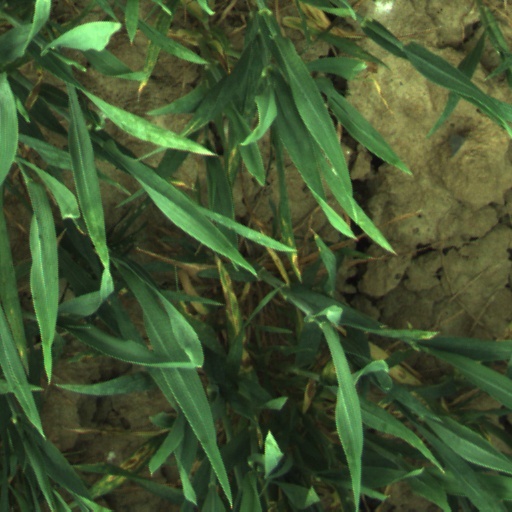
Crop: wheat